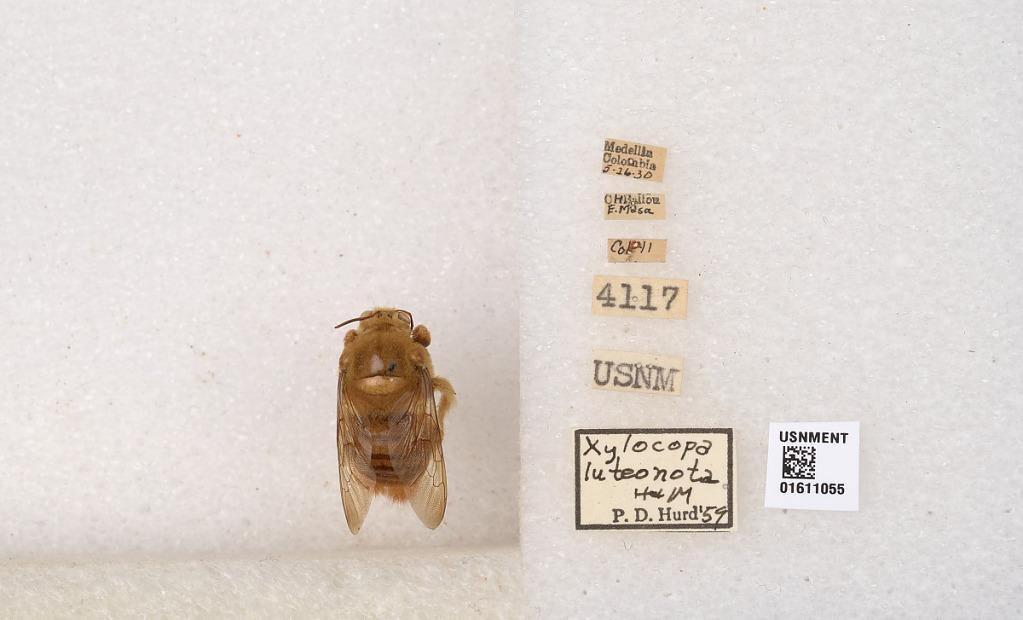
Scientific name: Xylocopa
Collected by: C. Michener
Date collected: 1930-5-26
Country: Colombia
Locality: Medellin
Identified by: Hurd, P. D.